Jourdan Dunn

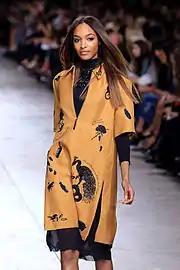
Dunn at 2014 London Fashion Week

During the 2012 Summer Olympics closing ceremony, Dunn was one of the British models wearing bespoke fashions created by British designers specifically for the event. The other models were Naomi Campbell, Kate Moss, David Gandy, Karen Elson, Lily Donaldson, Lily Cole, Georgia May Jagger and Stella Tennant. She wore a gold and white gown by Jonathan Saunders with feathered headdress by Stephen Jones. She also made her Victoria's Secret Fashion Show debut for the 2012 show.